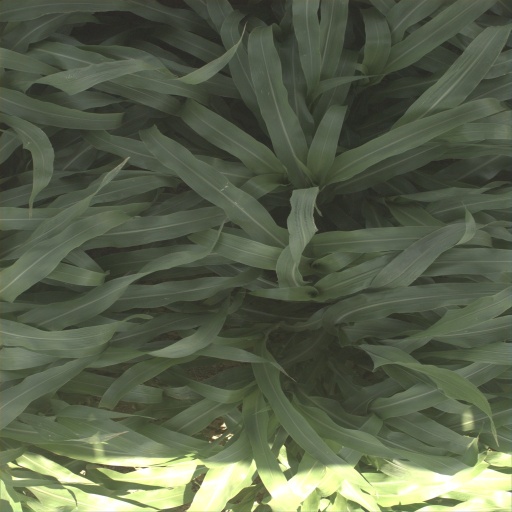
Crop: sorghum